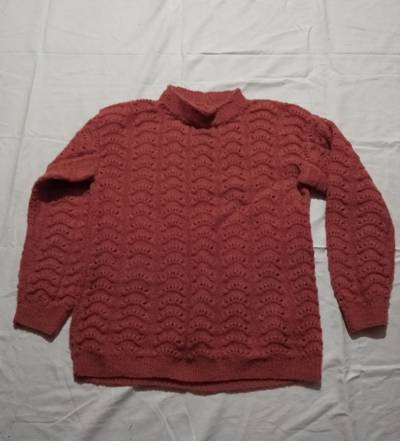
Waste category: clothes